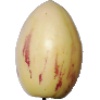
Label: Pepino 1